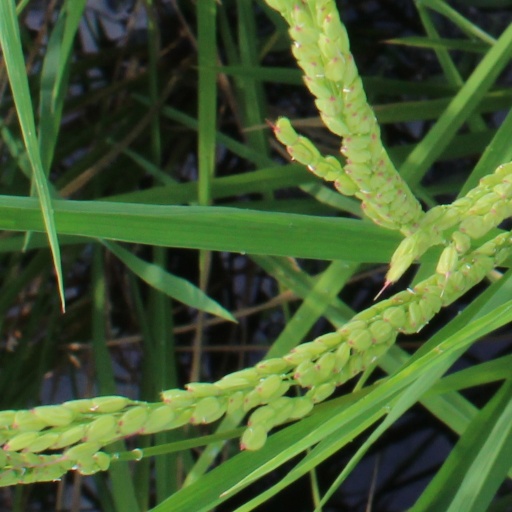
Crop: rice